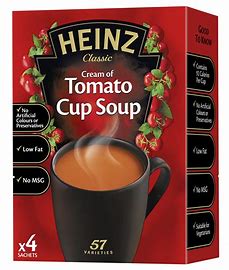
Waste category: cardboard